Sauk City Fire Station

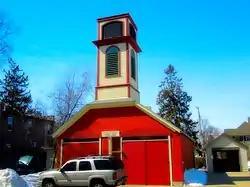

The Sauk City Fire Station, begun in 1862, housed the city's early fire department, and served as a center of the community. Today it is one of the oldest fire stations in Wisconsin. It looks much like it did in 1870 - a gable-roofed building with a hose-drying tower. It was added to the National Register of Historic Places in 1999.